Georg Koch

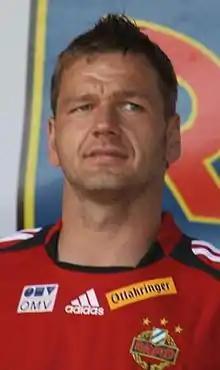
Koch in 2008

Georg Koch (born 3 February 1972) is a German former professional footballer who played as a goalkeeper.